Fritz Pflaum Hut

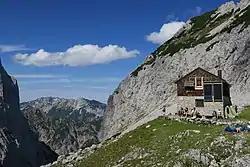

The Fritz Pflaum Hut is an Alpine club hut belonging to the Bayerland Section of the German Alpine Club, located in the Kaisergebirge mountains in the Austrian federal state of Tyrol.